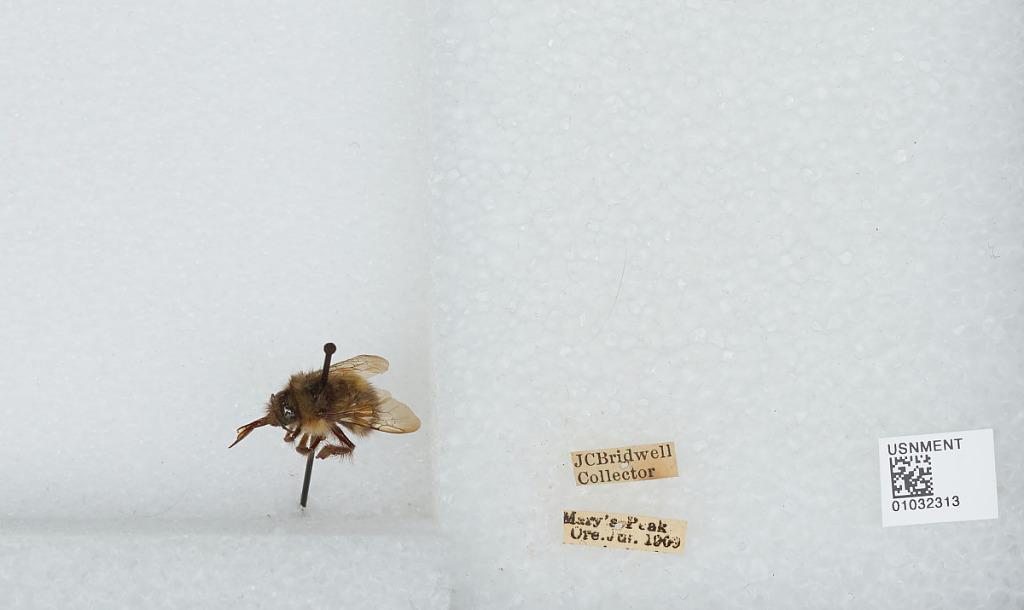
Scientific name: Bombus (Pyrobombus) sitkensis Nylander
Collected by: J. Bridwell
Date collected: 1909-7-
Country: United States
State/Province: Oregon
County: Benton
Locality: Mary's Peak
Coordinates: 44.5044, -123.552